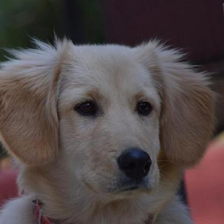
Label: animals